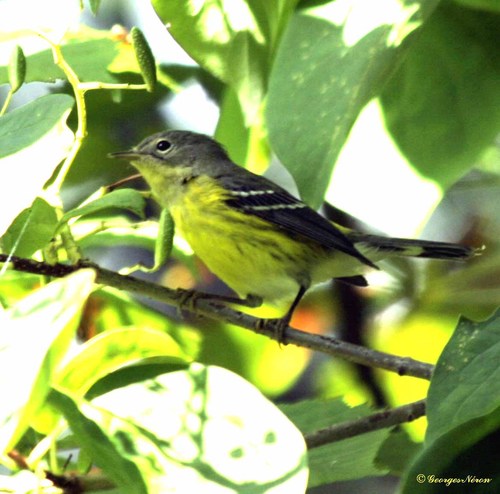
the yellow belly and throat contrasts the grey wings with white wingbars.
this is a yellow bird with a black wing and a grey head.
a small bird whose coloring blends in with the trees around it.
this bird is black and yellow in color with a skinny black beak, and black eye rings.
this small bird has black wings with white wingbars and a yellow belly.
the small green belly of the short tarsus of bird
this particular bird has a belly that is yellow with black and white patches
this bird is yellow with grey and has a very short beak.
this bird has a very bright belly, black wings and a kind of yellow to black faded head.
a small bird with a yellow belly and breast with black wings.
Species: Magnolia Warbler